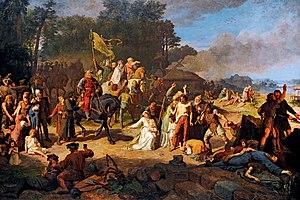
Cette page concerne l'année 1147 du calendrier julien.